Sky position (RA, Dec in degrees): 190.025, 20.051
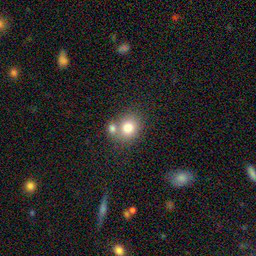
Galaxy morphology: Merging Galaxies